Munda languages

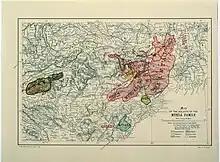
Grierson's Linguistic Map of India, 1906

The family is generally divided into two branches: North Munda, spoken in the Chota Nagpur Plateau of Jharkhand, Chhattisgarh, Bihar, Odisha and West Bengal, as well as in parts of Bangladesh and Nepal, and South Munda, spoken in central Odisha and along the border between Andhra Pradesh and Odisha.